Eleonora Rossi Drago

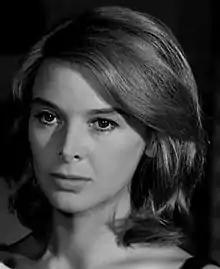
Rossi Drago in "Violent Summer"

Eleonora Rossi Drago, born Palmina Omiccioli, (23 September 1925 – 2 December 2007) was an Italian film actress. She was born in Quinto al Mare, Genoa, Italy, and had the leading role in "Le amiche". She appeared in "The Facts of Murder." In 1960, for her performance in "Violent Summer", she won the best actress prize of the Mar del Plata Film Festival and the Nastro d'argento. In 1964, she appeared in "La Cittadella". She died in Palermo, Italy.